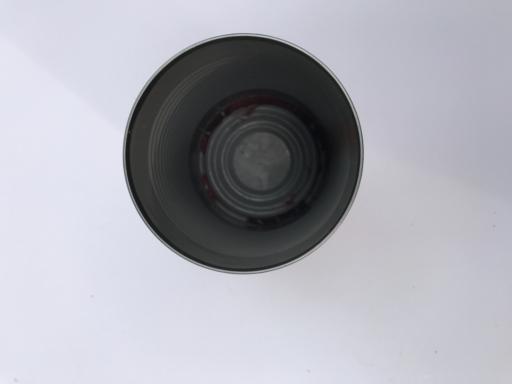
Waste category: metal